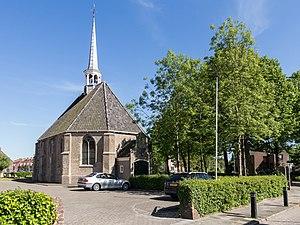
Den Bommel est un village dans la commune néerlandaise de Goeree-Overflakkee, dans la province de la Hollande-Méridionale. Le 1ᵉʳ janvier 2006, le village comptait 1 729 habitants.